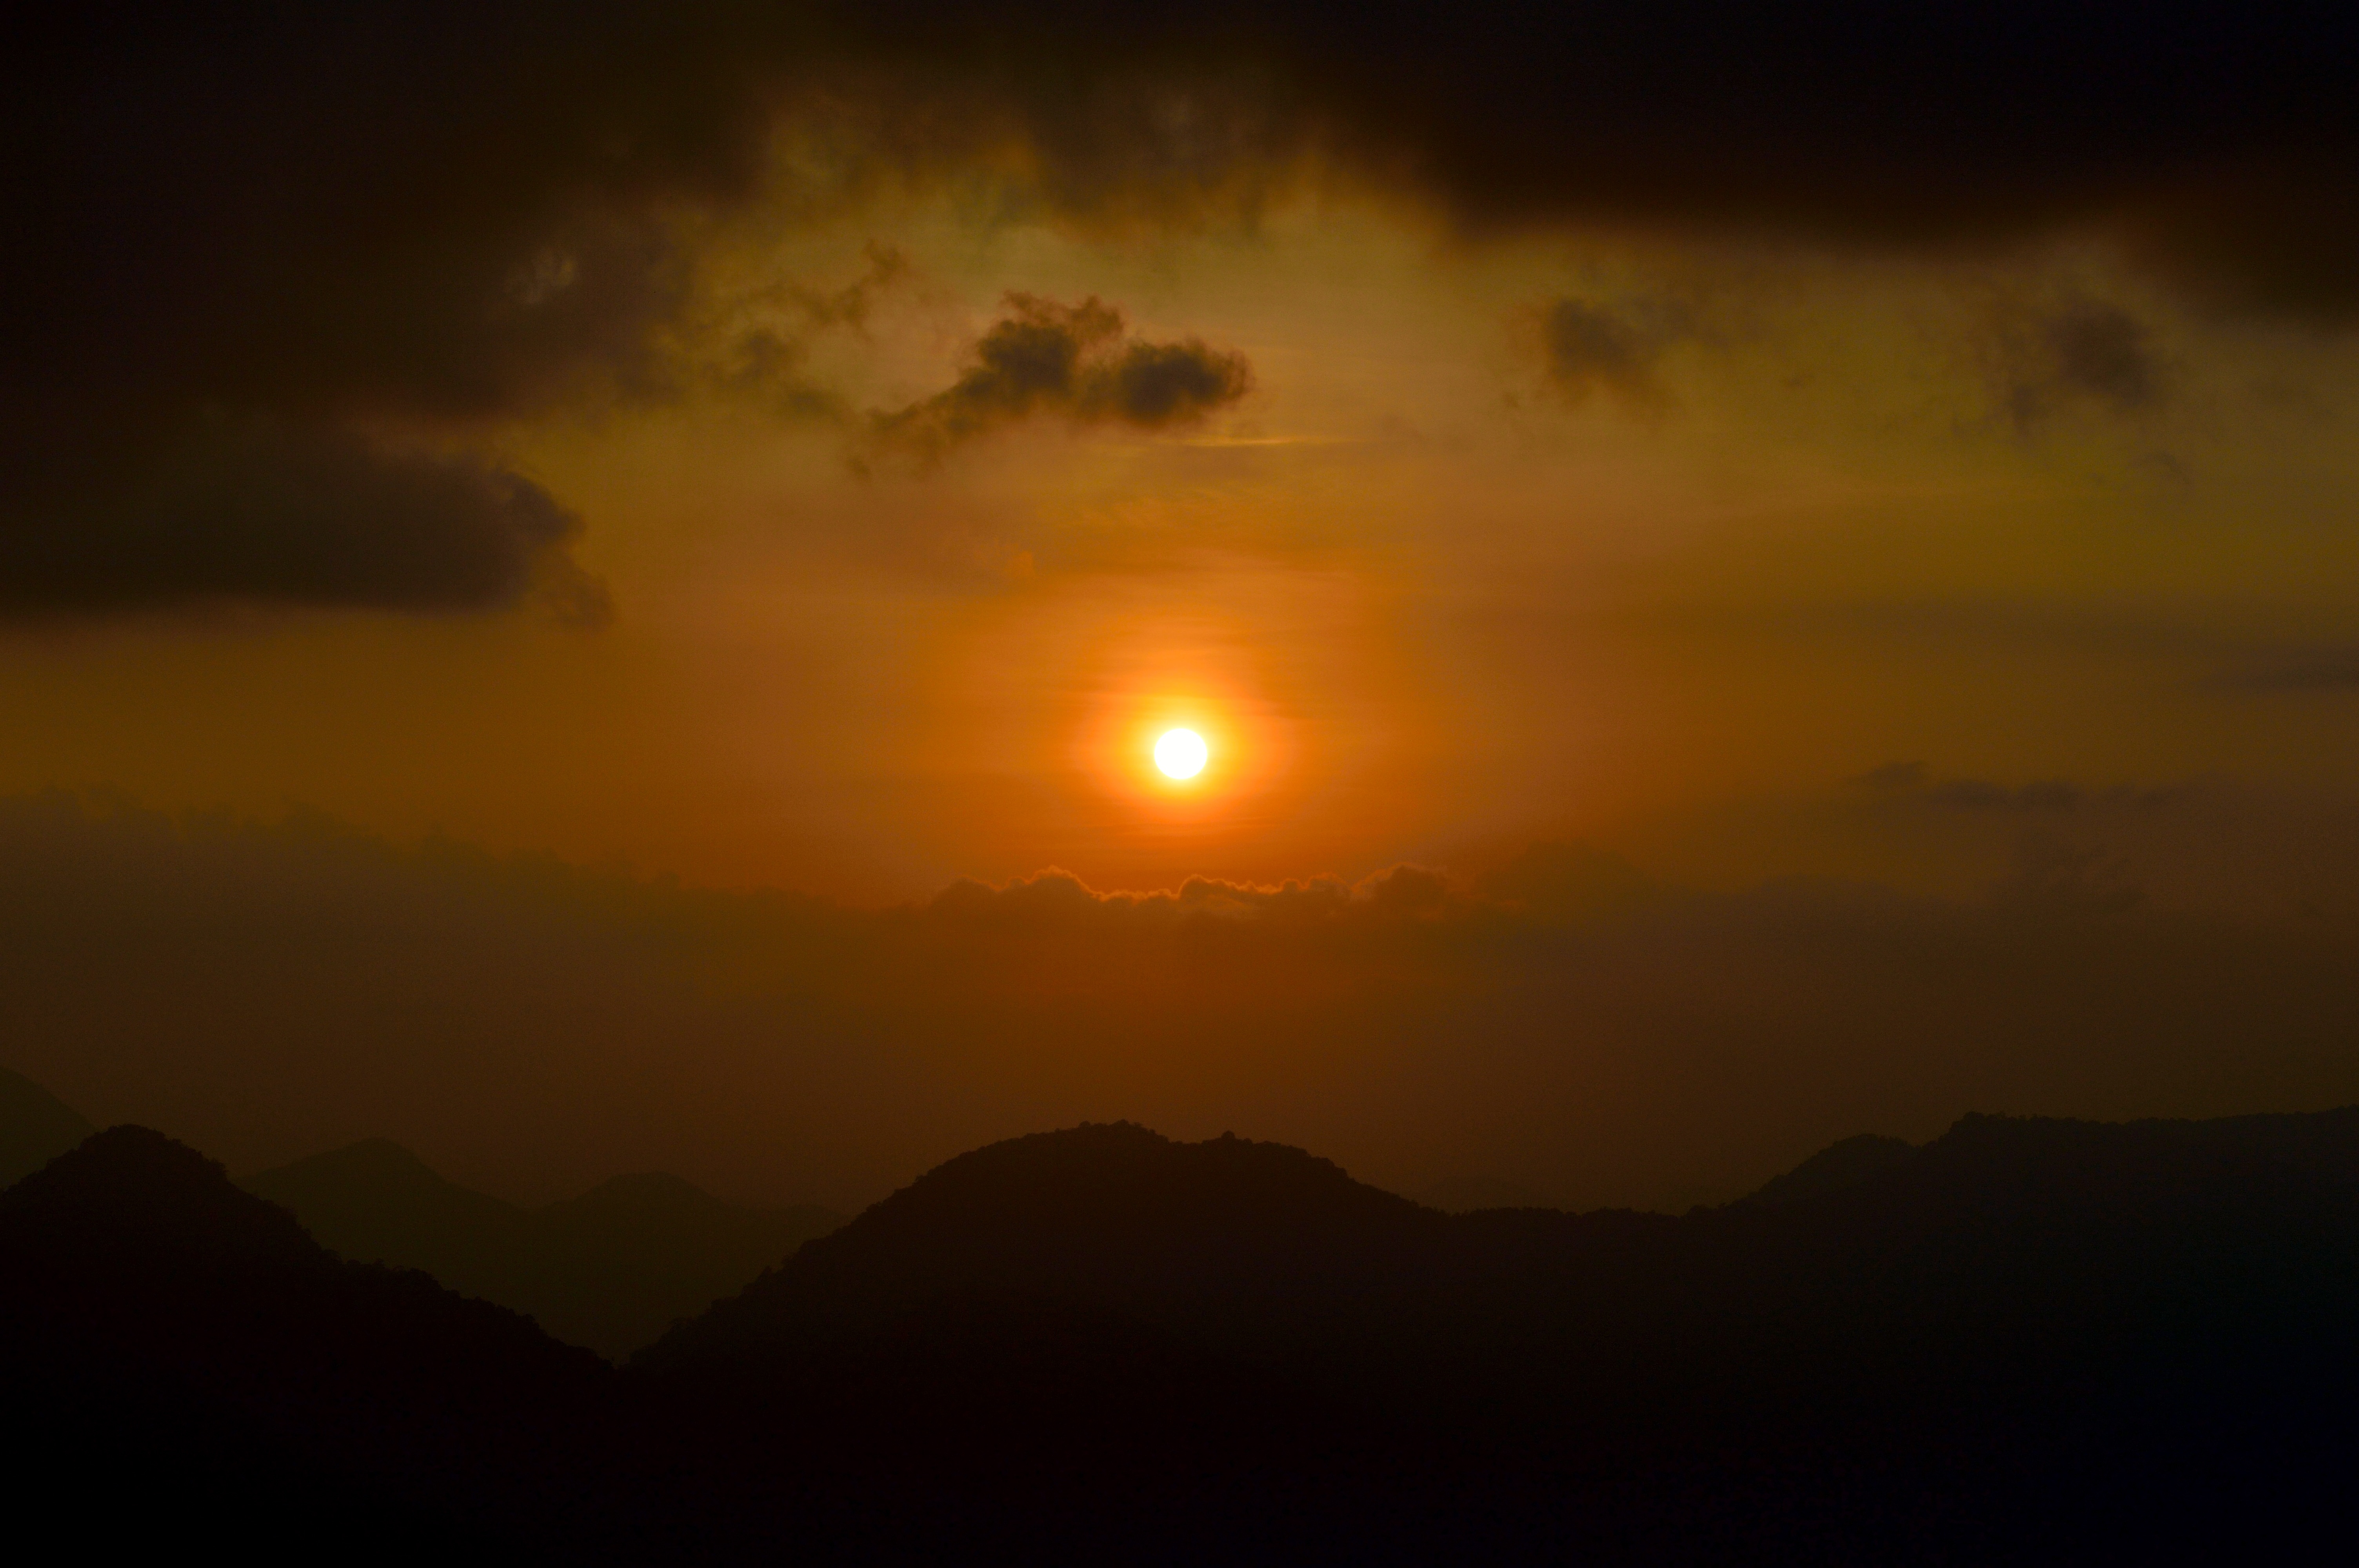
horizon, mountain, cloud, sky, sun, sunrise, sunset, sunlight, morning, hill, dawn, atmosphere, dusk, evening, romantic, afterglow, dark clouds, astronomical object, landscape mountains, atmospheric phenomenon, red sky at morning